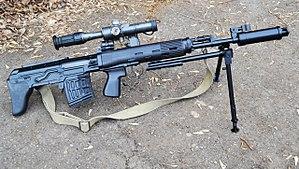
http://www.frontovik.net/IPBoard/index.php?/topic/11557-svu-de-chez-npo/page-2